Yiannakis Omirou

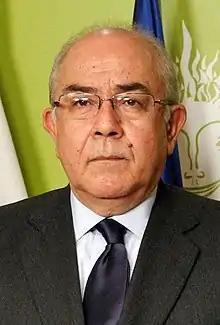
Omirou in 2013

Yiannakis Omirou (born 18 September 1951) is a Greek-Cypriot politician. He was president of the Cypriot parliament from 2011 to 2016 and was leader of political party EDEK between 2001 and 2015.